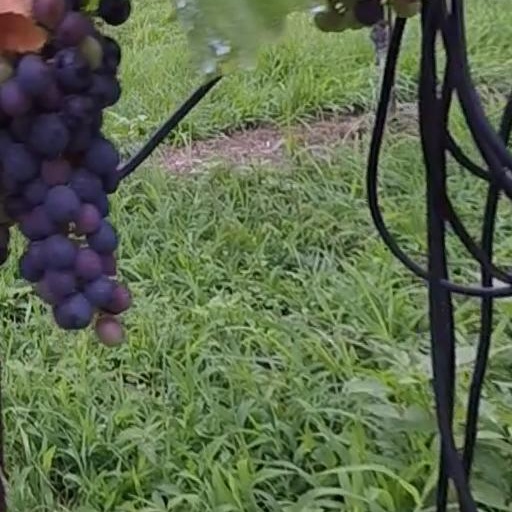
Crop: grape